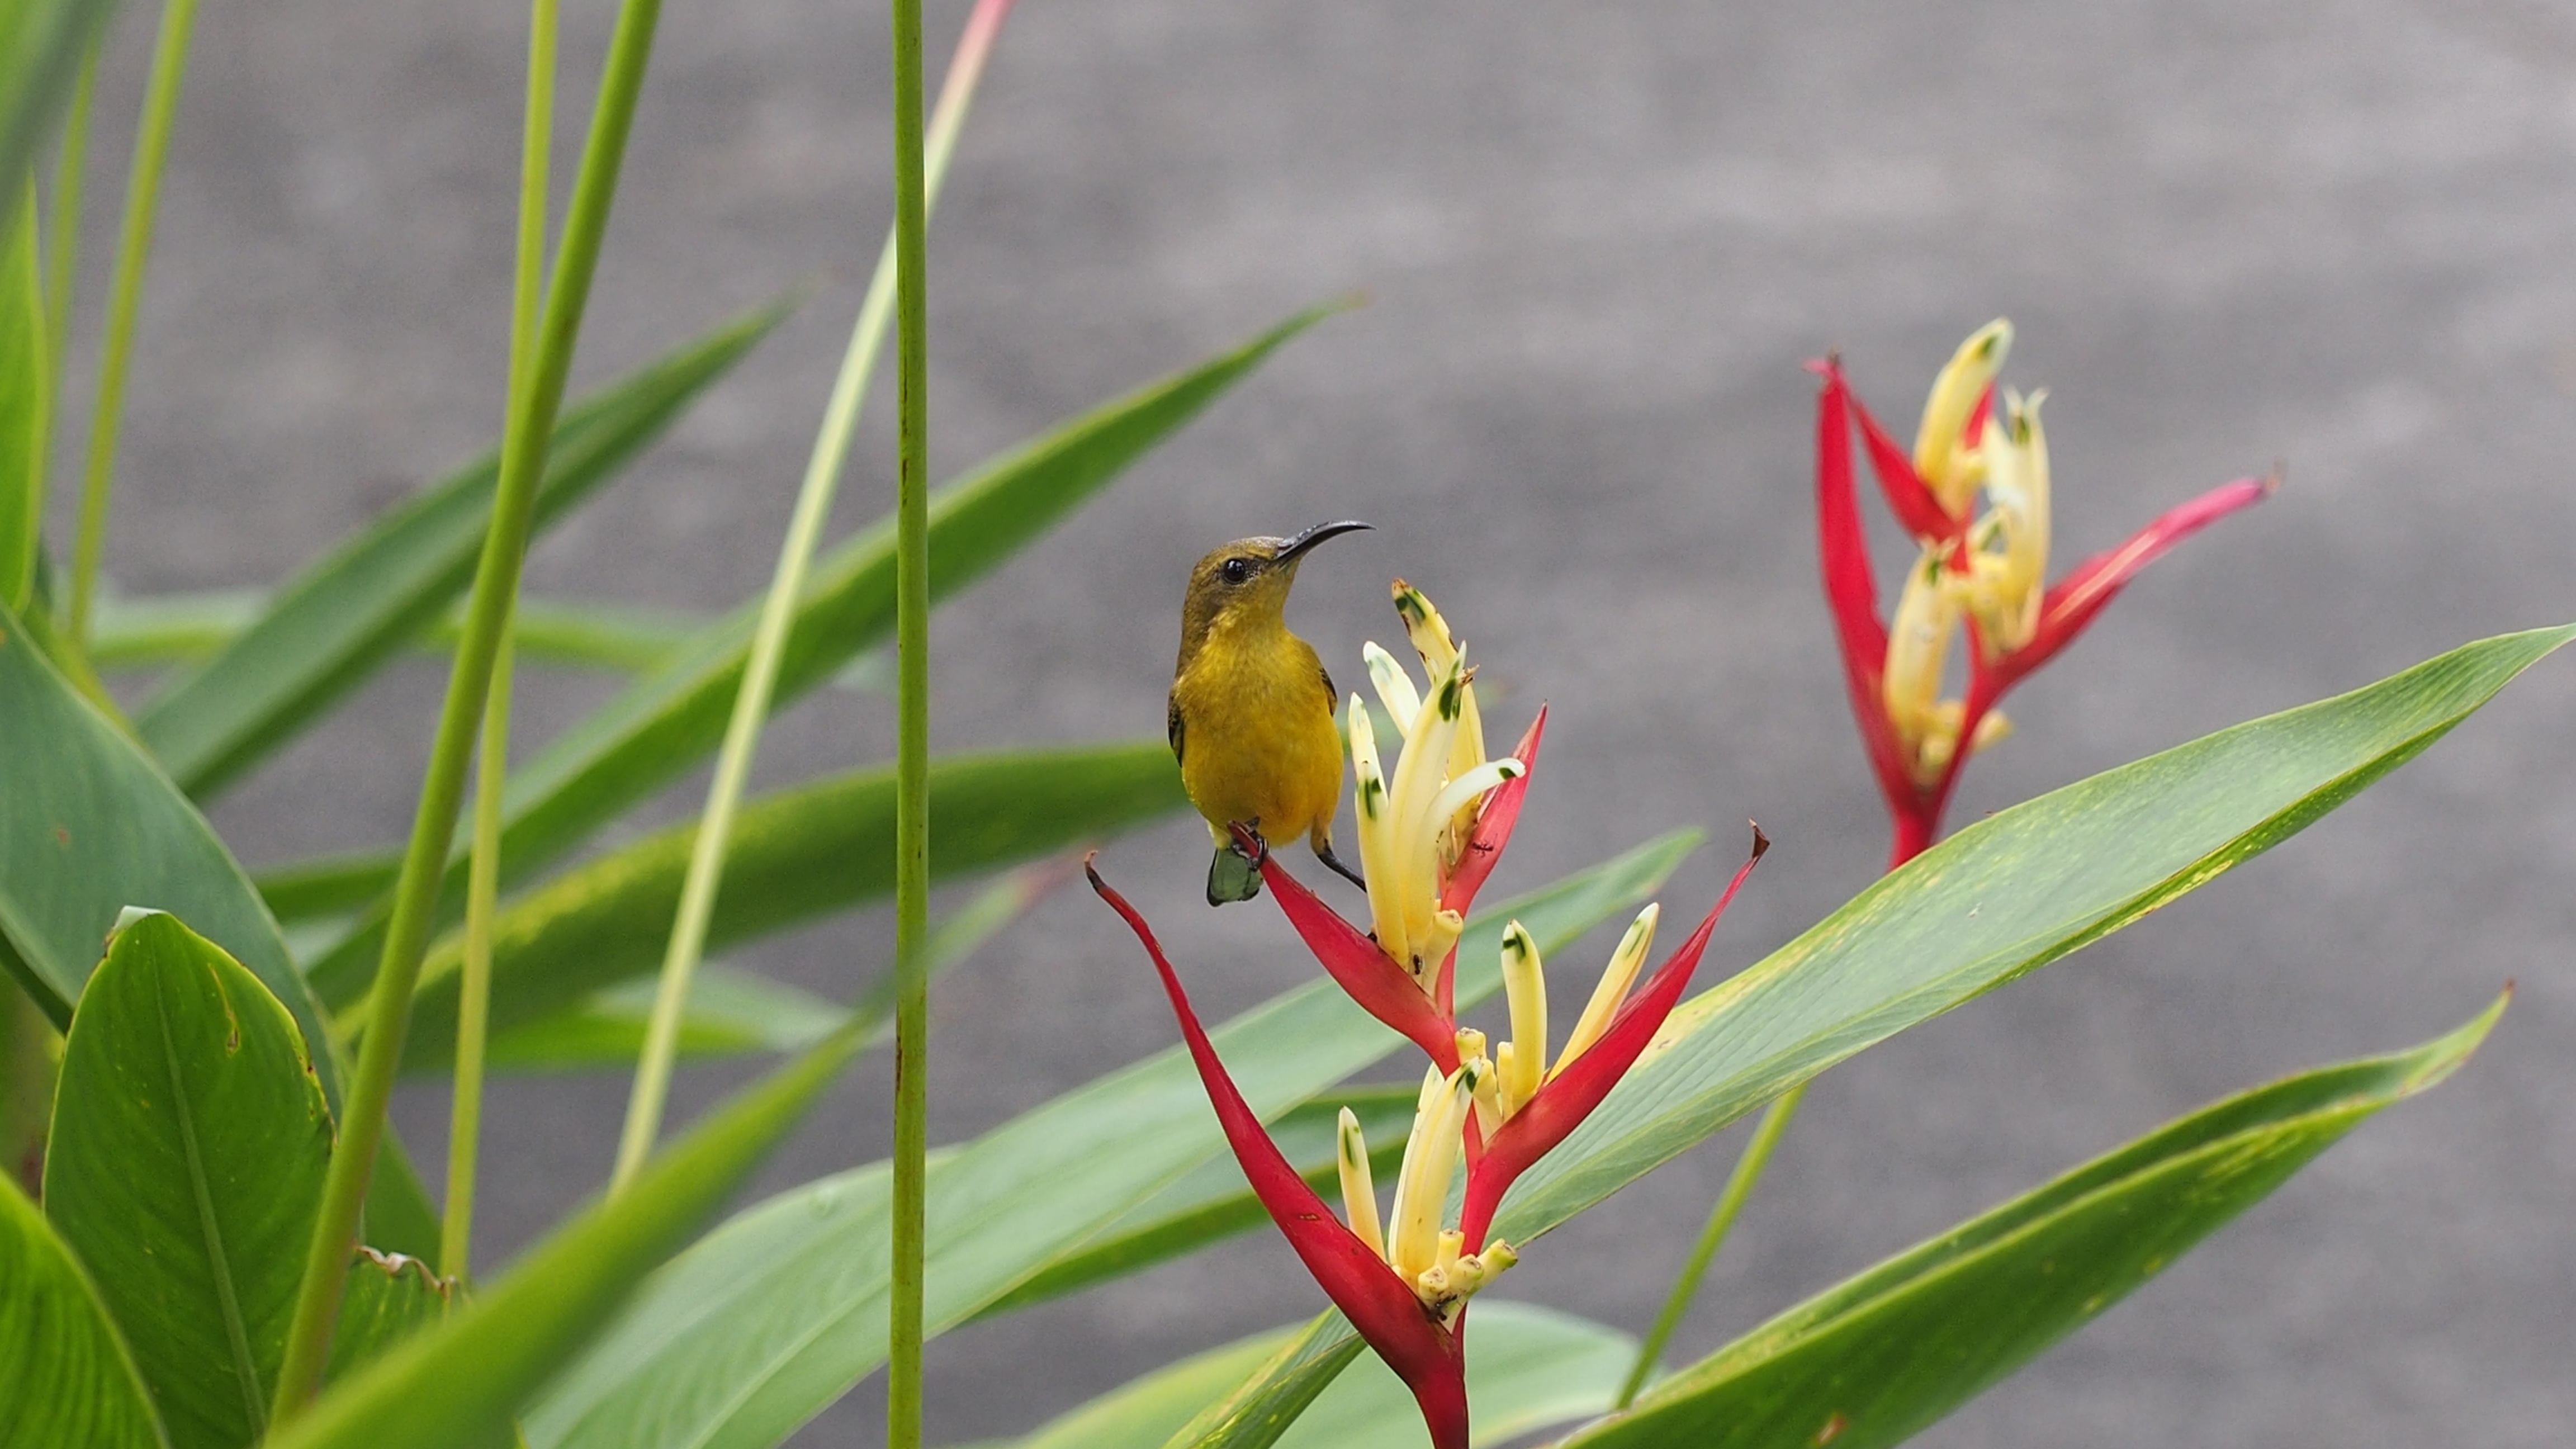
nature, grass, bird, plant, sun, leaf, flower, wildlife, wild, green, insect, natural, botany, yellow, flora, fauna, wildflower, macro photography, flowering plant, sun bird, plant stem, land plant